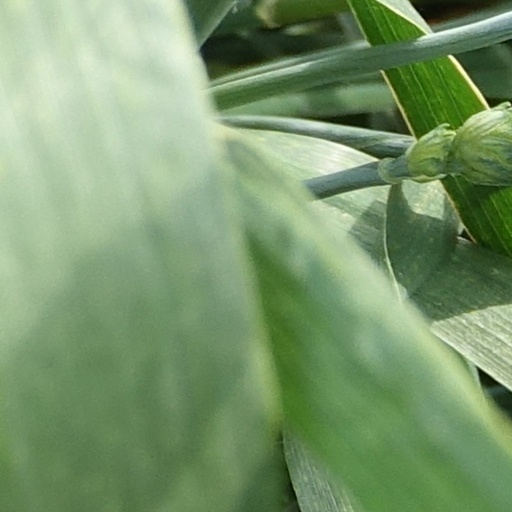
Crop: wheat